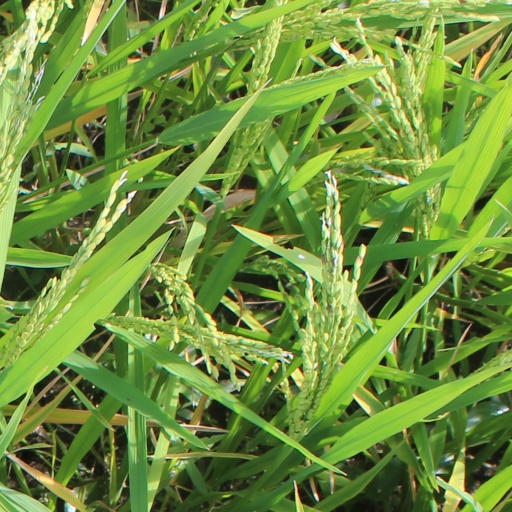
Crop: rice